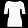
Label: T - shirt / top